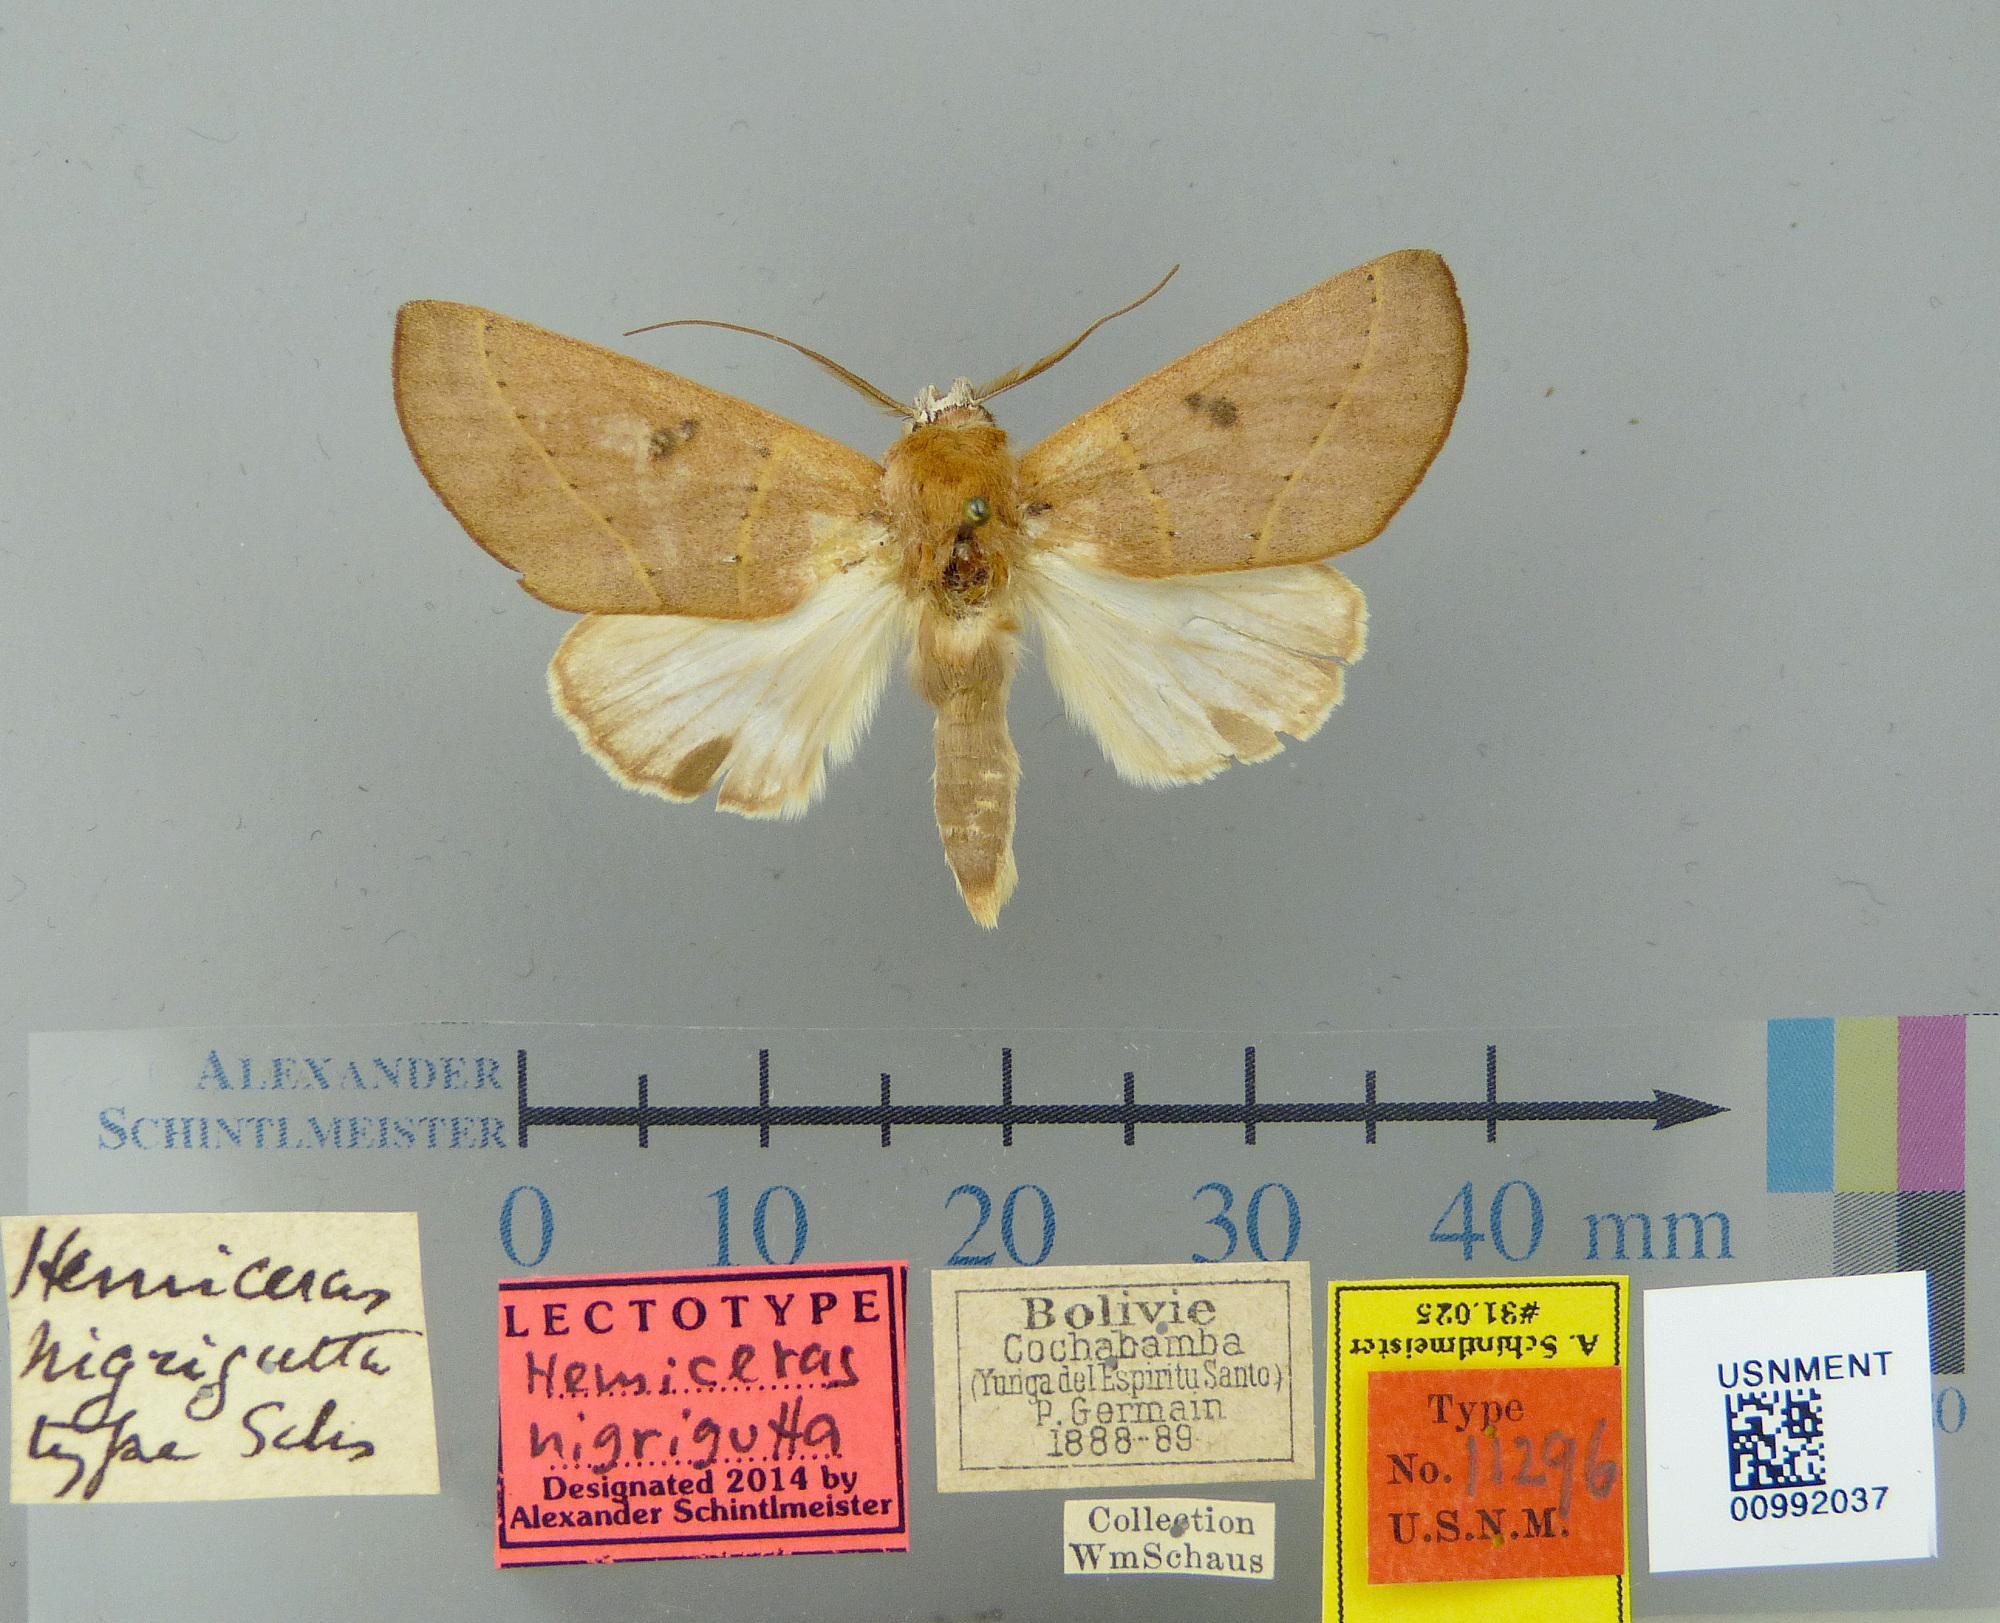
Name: Hemiceras nigrigutta
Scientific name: Hemiceras nigrigutta Schaus, 1901
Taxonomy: Animalia, Arthropoda, Insecta, Lepidoptera, Notodontidae
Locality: Yunga de Espiritu Santo, Cochabamba, Cochabamba, Bolivia
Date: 1888 to 1889